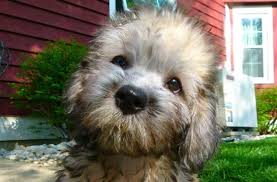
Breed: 211-n000052-Dandie_Dinmont